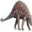
Label: dinosaur